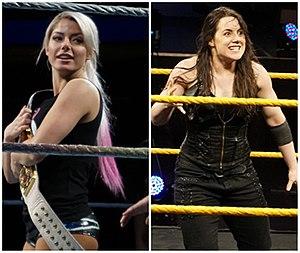
Le WWE Women's Tag Team Championship est un championnat de catch féminin utilisé par la World Wrestling Entertainment à Raw, SmackDown Live et NXT.